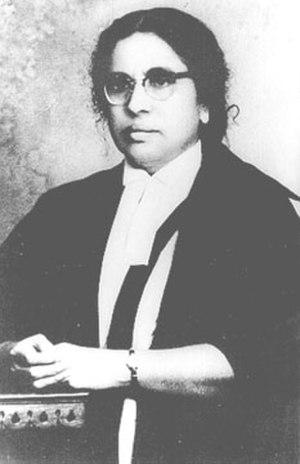
Anna Chandy, née le 4 mai 1905 à Trivandrum en Inde britannique et morte le 20 juillet 1996 à Kerala en Inde, est la première femme juge mais aussi la première à devenir juge près de la Haute Cour.